Winter Holidays

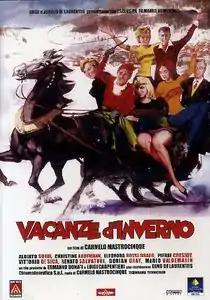

Winter Holidays is a 1959 Italian comedy film directed by Camillo Mastrocinque and Giuliano Carnimeo (collaborating director), based on a story by Oreste Biancoli. The music score is by Armando Trovajoli.